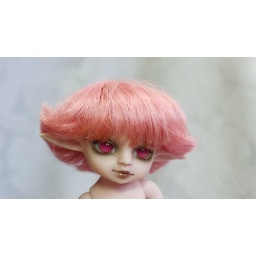
with new pink captured in glass 8mm eyes ..she is fab